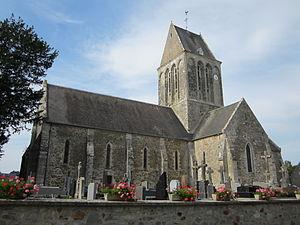
Église Notre-Dame de fr:Gorges_(Manche)
Gorges est une commune française, située dans le département de la Manche en région Normandie, peuplée de 349 habitants.